Hypnotic Ego-Strengthening Procedure

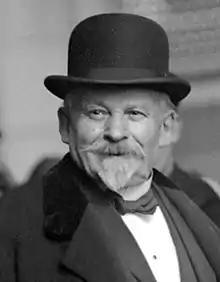
Émile Coué (1923).

The insights, observations, technical developments, and procedural innovations of Émile Coué, the French scientist, apothecary (i.e., a first-contact prescribing pharmacist, a compounding and dispensing chemist, and a pharmacopolist that sold proprietary medicines), hypnotist, and psychotherapist in relation to his understanding, conceptualization, realization, and application of hypnotherapeutic suggestion have greatly influenced the theories and practices of hypnotism throughout the English-speaking world.